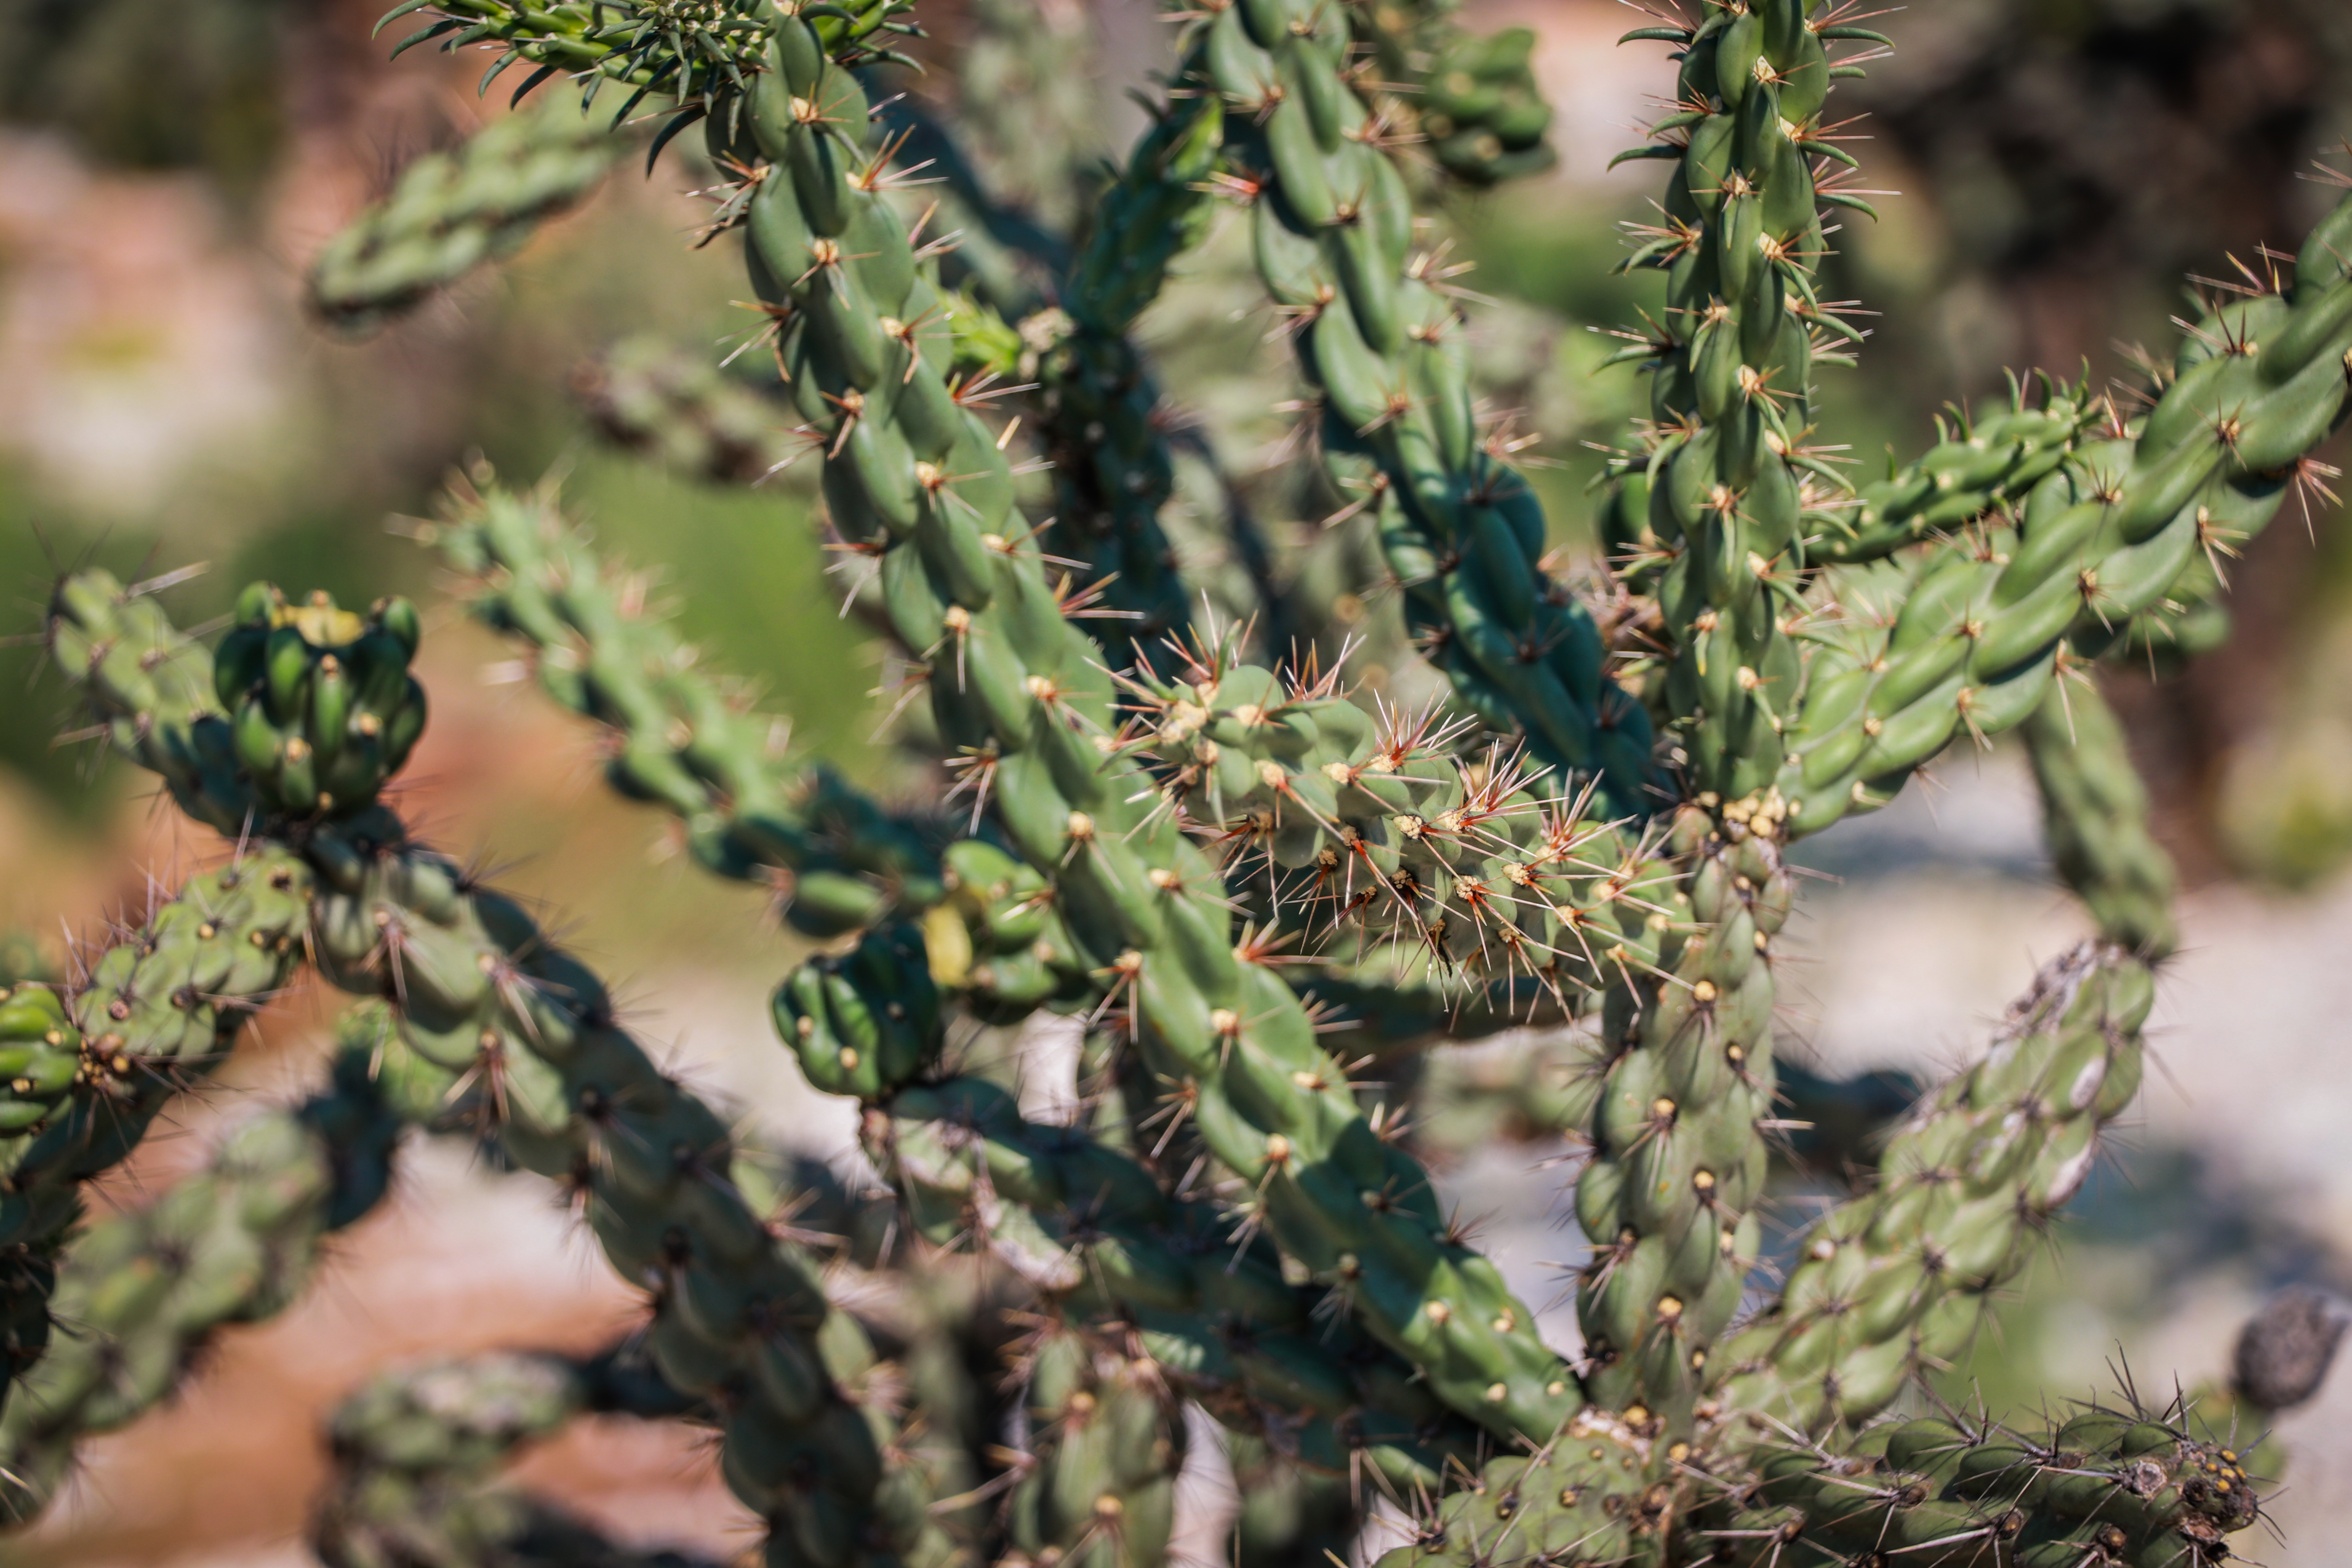
cactus, garden, green, plant, twig, terrestrial plant, evergreen, tree, shortstraw pine, flowering plant, larch, grass, subshrub, conifer, annual plant, shrub, vascular plant, plant stem, Canadian fir, fir, pine, pine family, herb, bud, thorns, spines, and prickles, Yellow fir, macro photography, liverwort, Gnetae